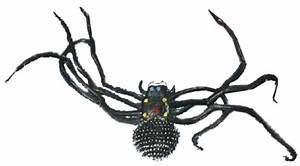
Label: ragno